Yellow Cat (film)

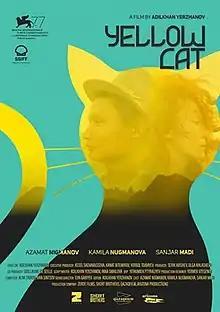
Film poster

Yellow Cat is a 2020 Kazakhstani comedy-drama film directed by . It was selected as the Kazakhstani entry for the Best International Feature Film at the 94th Academy Awards, but it was not nominated.